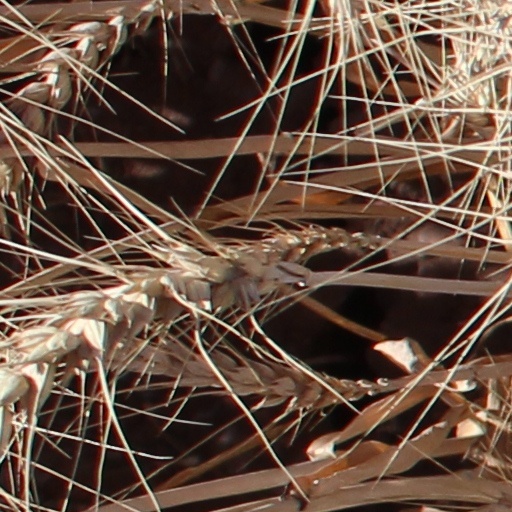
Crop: wheat